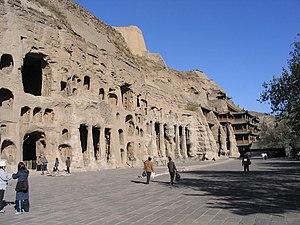
Les temples sous roche sont des monuments consacrés établis dans des grottes souterraines creusées dans le roc, ou naturelles. Ces temples souterrains et les temples monolithiques sculptés dans la roche sont une forme de l'architecture et de la construction sous roche ancienne, techniques de construction étroitement liées avec la sculpture dans la pierre. Les plus vastes complexes de temples sous roche créés artificiellement ont vu le jour en Inde, où l'on trouve environ 1 200 ensembles, et dans les régions frontalières en Asie.
Les Wei du Nord sont une dynastie des périodes des Seize Royaumes et des Dynasties du Nord et du Sud, qui régna en Chine du Nord de 386 à 534.